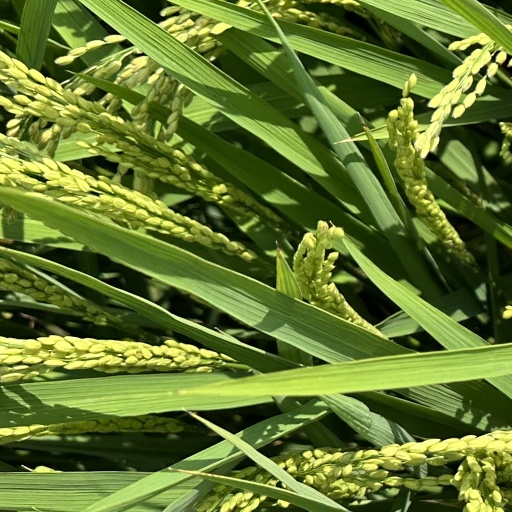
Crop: rice